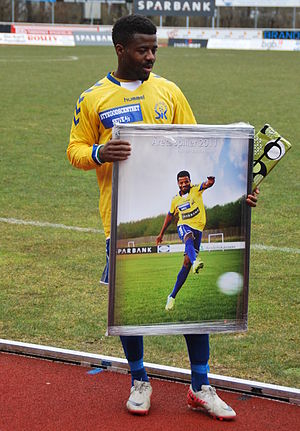
Skive Idræts Klub / Spillerhæder / Årets spiller
Ayinde Jamiu Lawal modtager prisen for Årets spiller 2011.